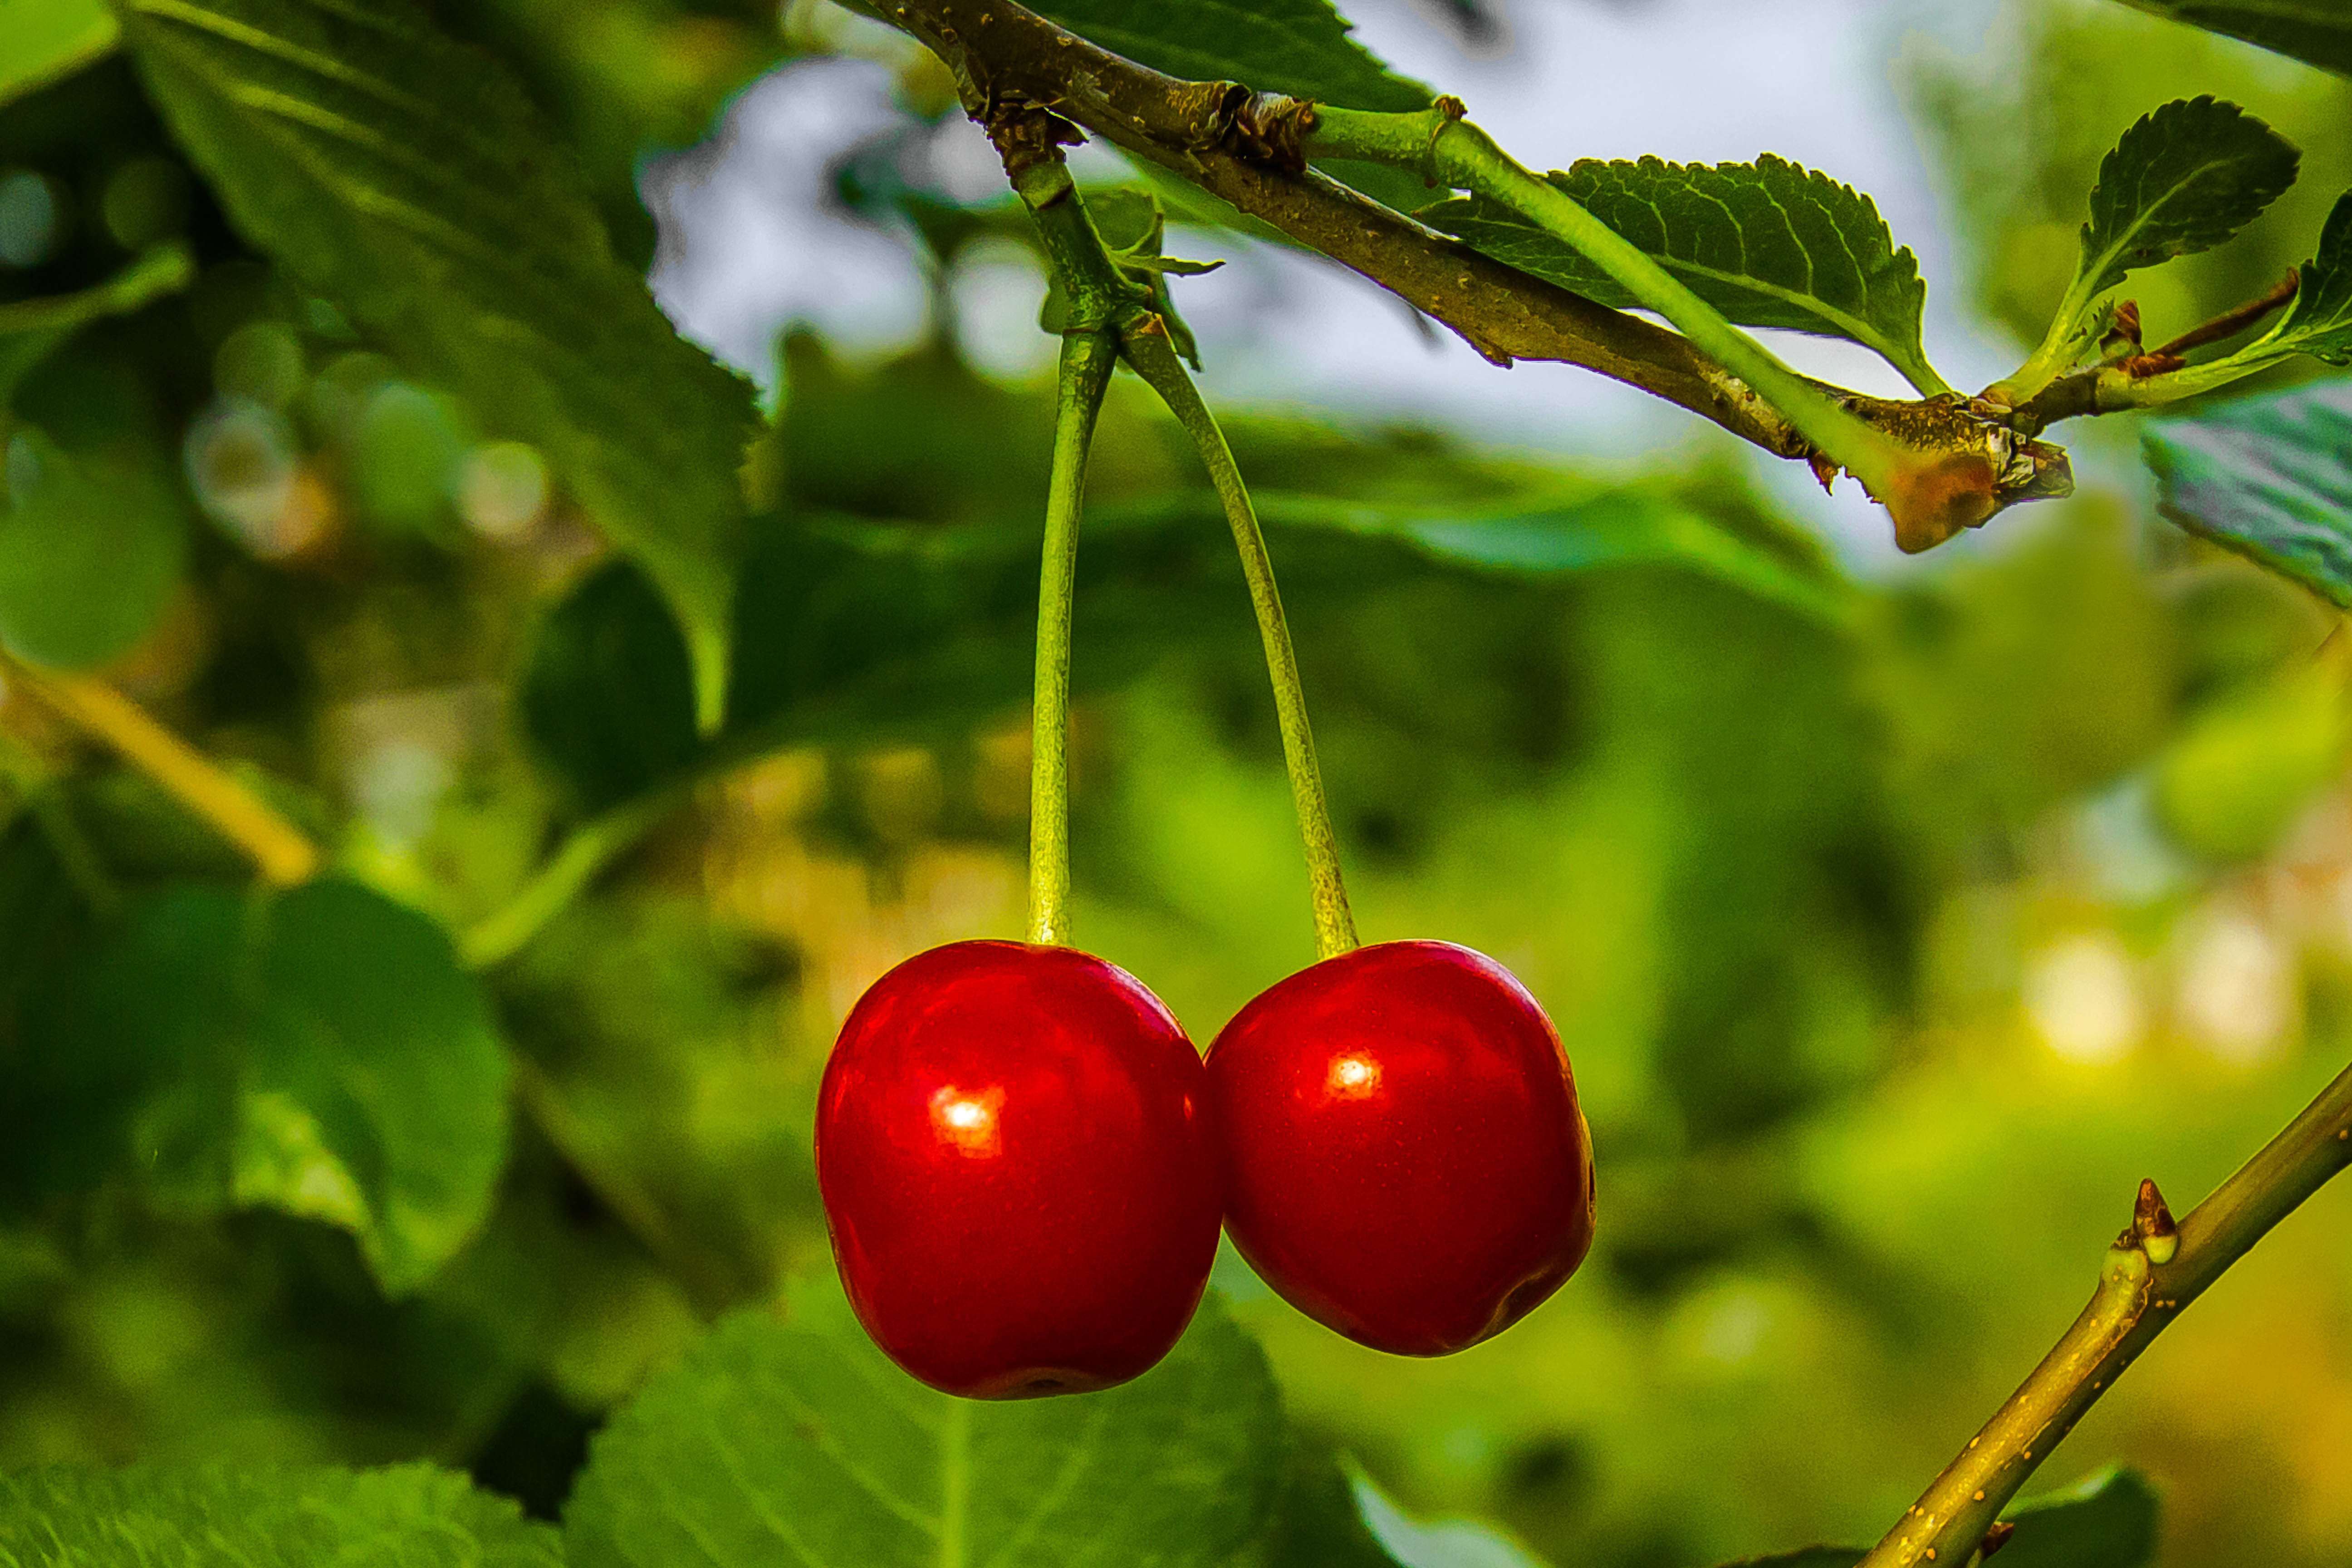
tree, nature, branch, blossom, plant, fruit, berry, leaf, flower, summer, food, green, produce, flora, shrub, cherry, cherries, rose hip, macro photography, flowering plant, rose family, acerola, malpighia, land plant